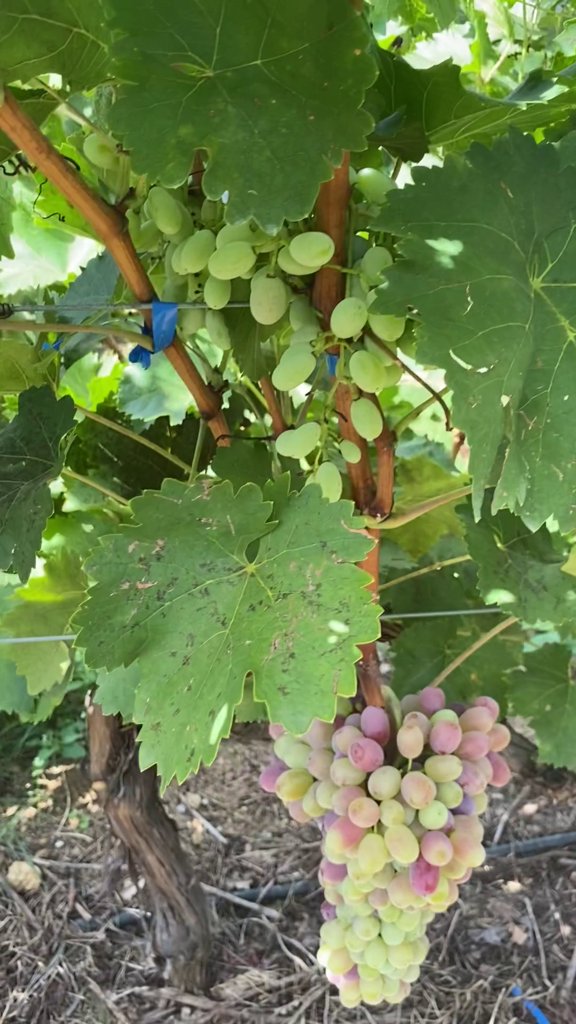
Berries visible: 147
Grape clusters: 2